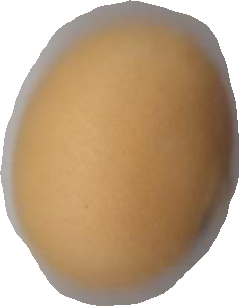
Variety: Grobogan